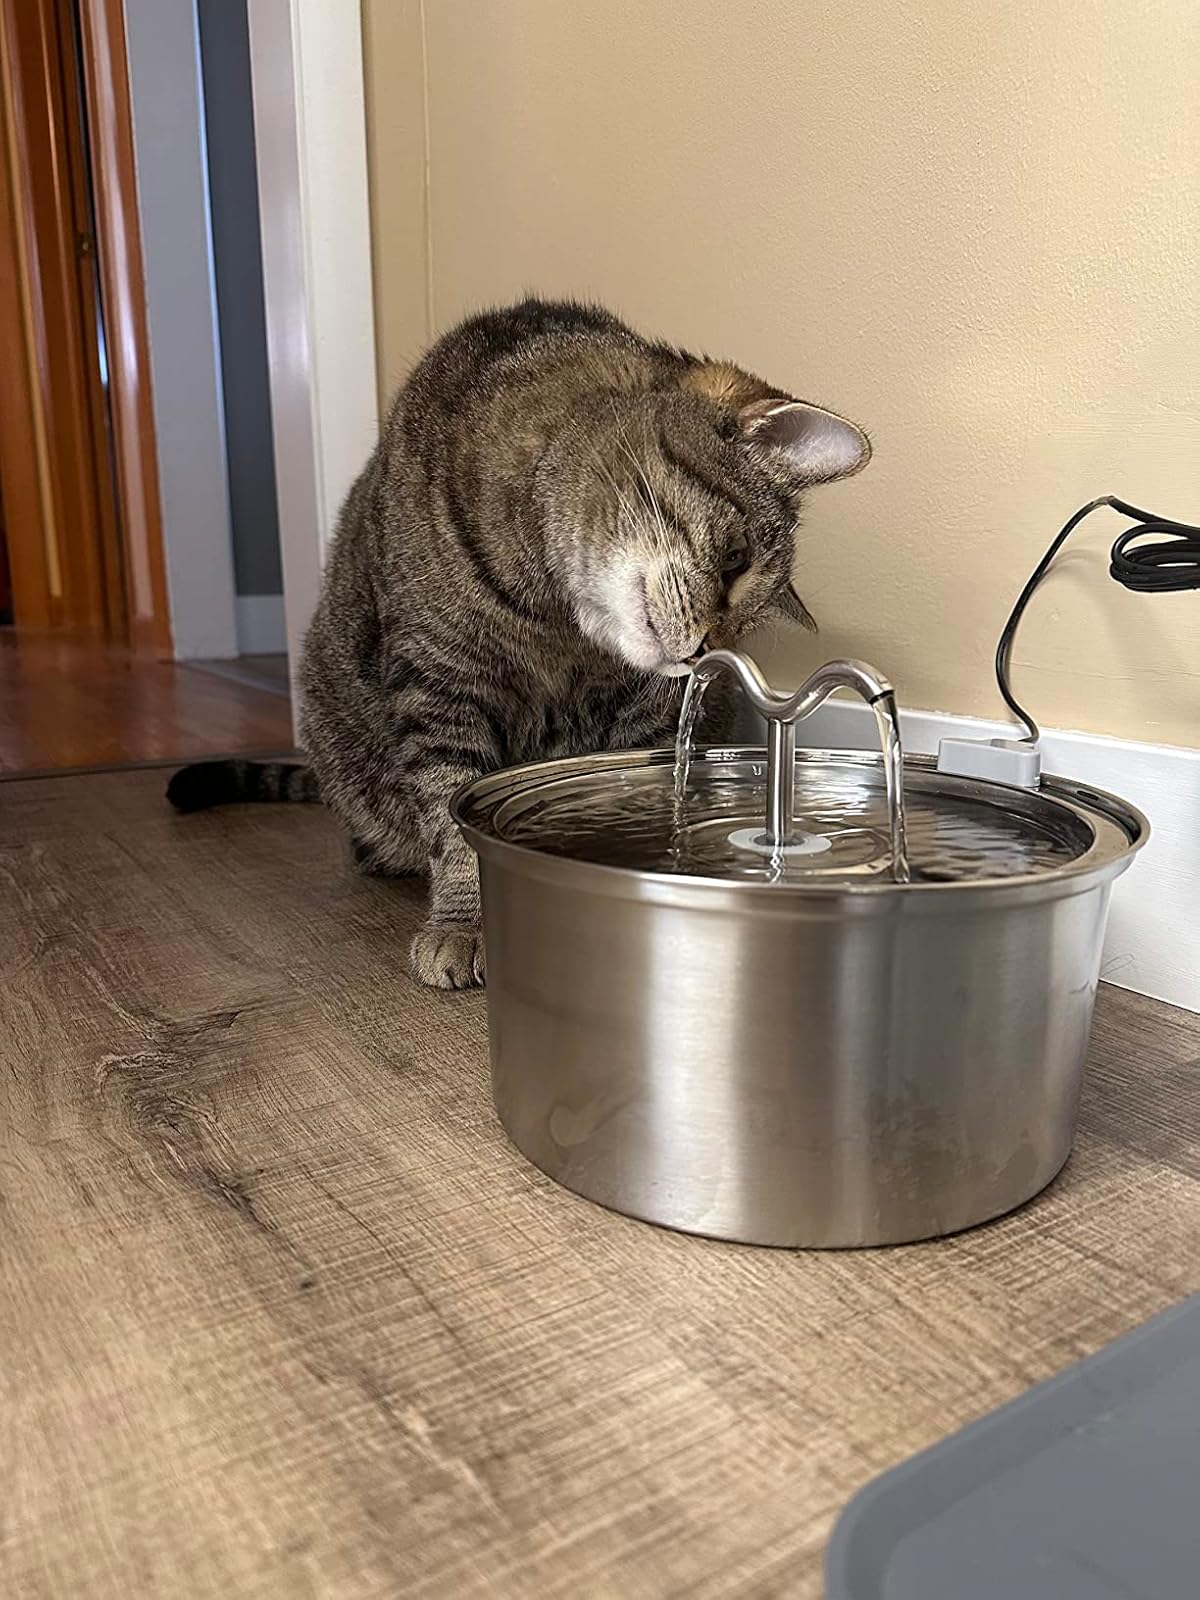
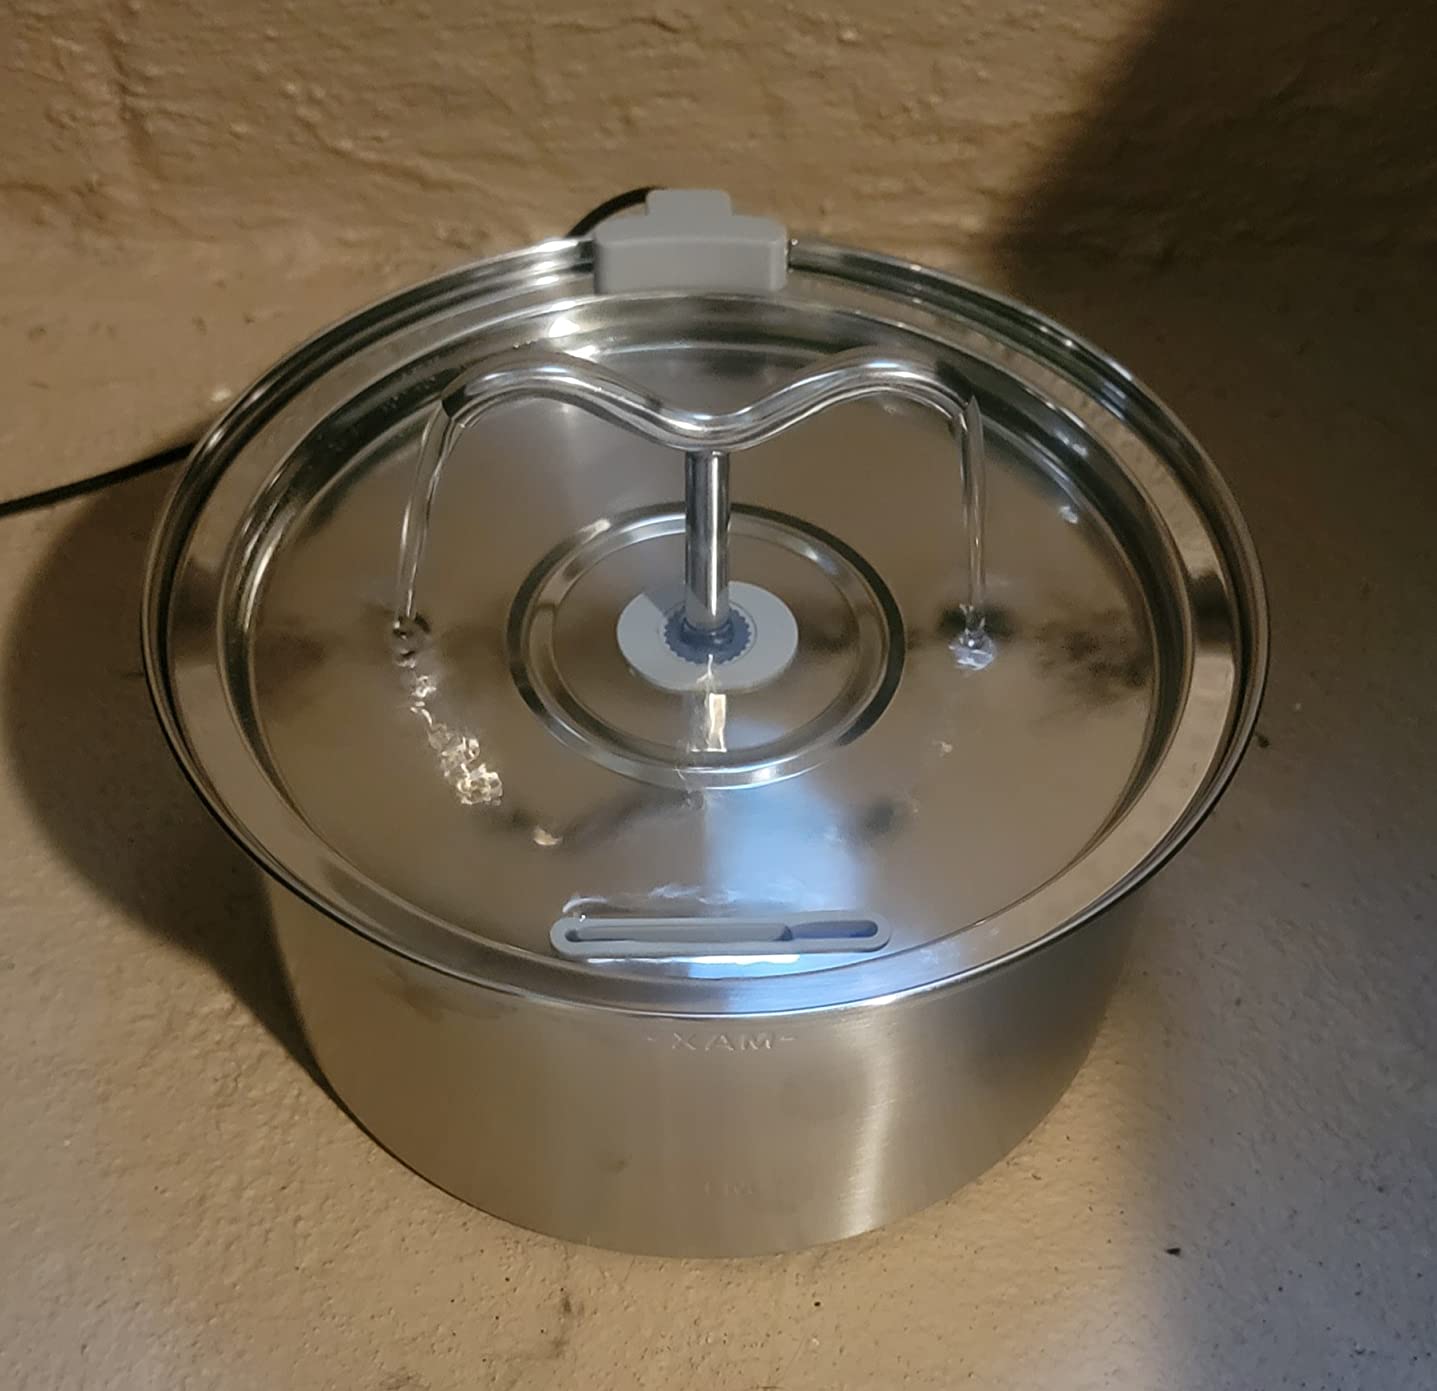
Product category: items_bowl
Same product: yes